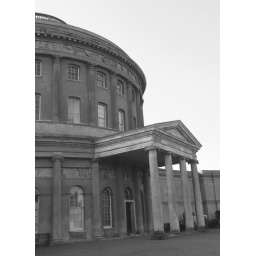
Ickworth place, up the road from me. well up the road, over the hill and down the other side ;-)